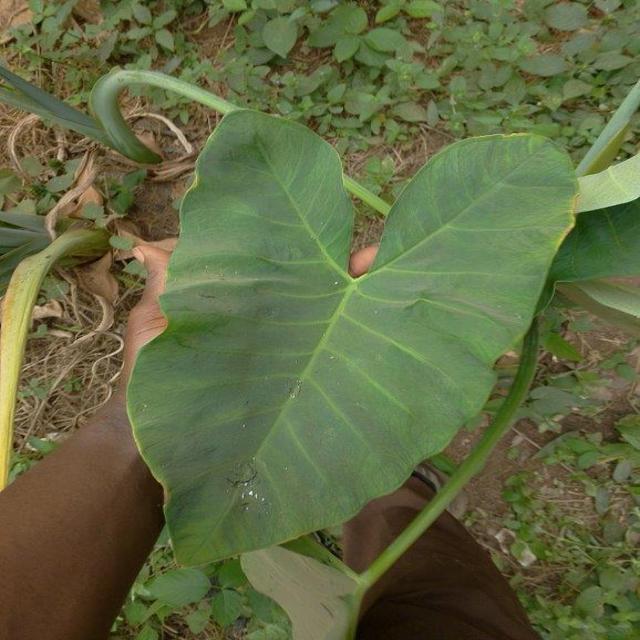
Label: Early_Blight